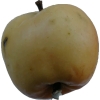
Label: Apple 14